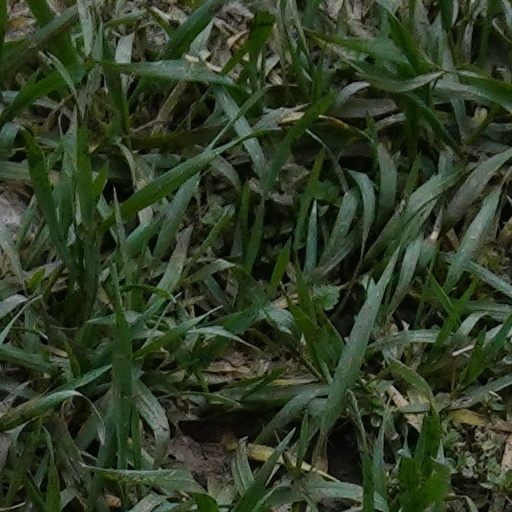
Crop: wheat